GMS Racing

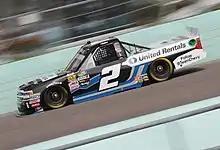
Sheldon Creed in the No. 2 at Homestead–Miami Speedway in 2018

Sheldon Creed took over the No. 2 truck full-time in 2019, after running the last four races of the 2018 season. On July 22, 2019, GMS Racing announced that Jeff Stankiewicz would replace Doug Randolph as the crew chief for the No. 2 truck. On August 6, 2019, NASCAR suspended Stankiewicz, truck chief Austin Pollak, and engineer Jonathan Stewart for three races through September 10 after the No. 2 truck was found to have a ballast container violation during post-race inspection at Eldora Dirt Derby. Darren Fraley served as interim crew chief during Stankiewicz's suspension. Creed finished 11th in points with four top-5 finishes and 11 top-10 finishes.